Arvydas Anušauskas

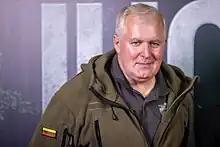
Anušauskas in 2023

Anušauskas joined the Homeland Union – Lithuanian Christian Democrats in 2007 (although he stood in this party's multi-member list in 2004 parliamentary election). He was elected to the Seimas (parliament) in 2008 and re-elected ever since. Anušauskas was the Chair of the Committee on National Security and Defence during his first term 2008–2012. Currently, he is a member of the Committee on National Security and Defence, Deputy Chair of the Commission for Parliamentary Scrutiny of Criminal Intelligence, member of the Commission for the Cause of Freedom, and the National Historical Memory and member of many parliamentary groups.